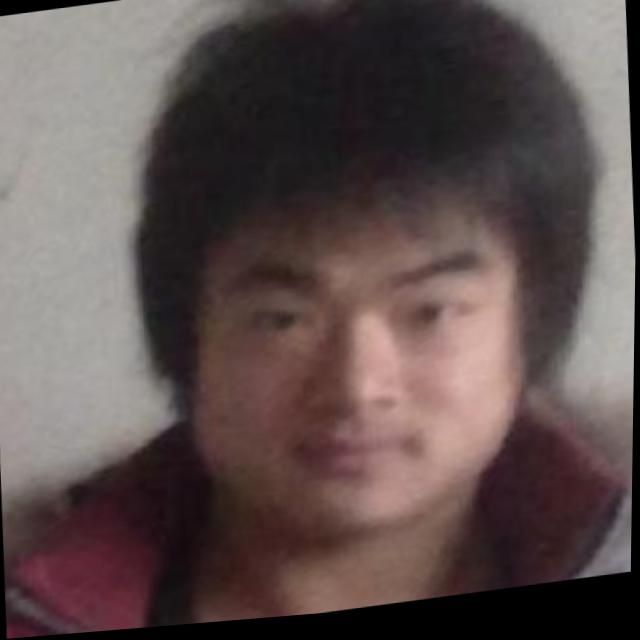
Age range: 21-44